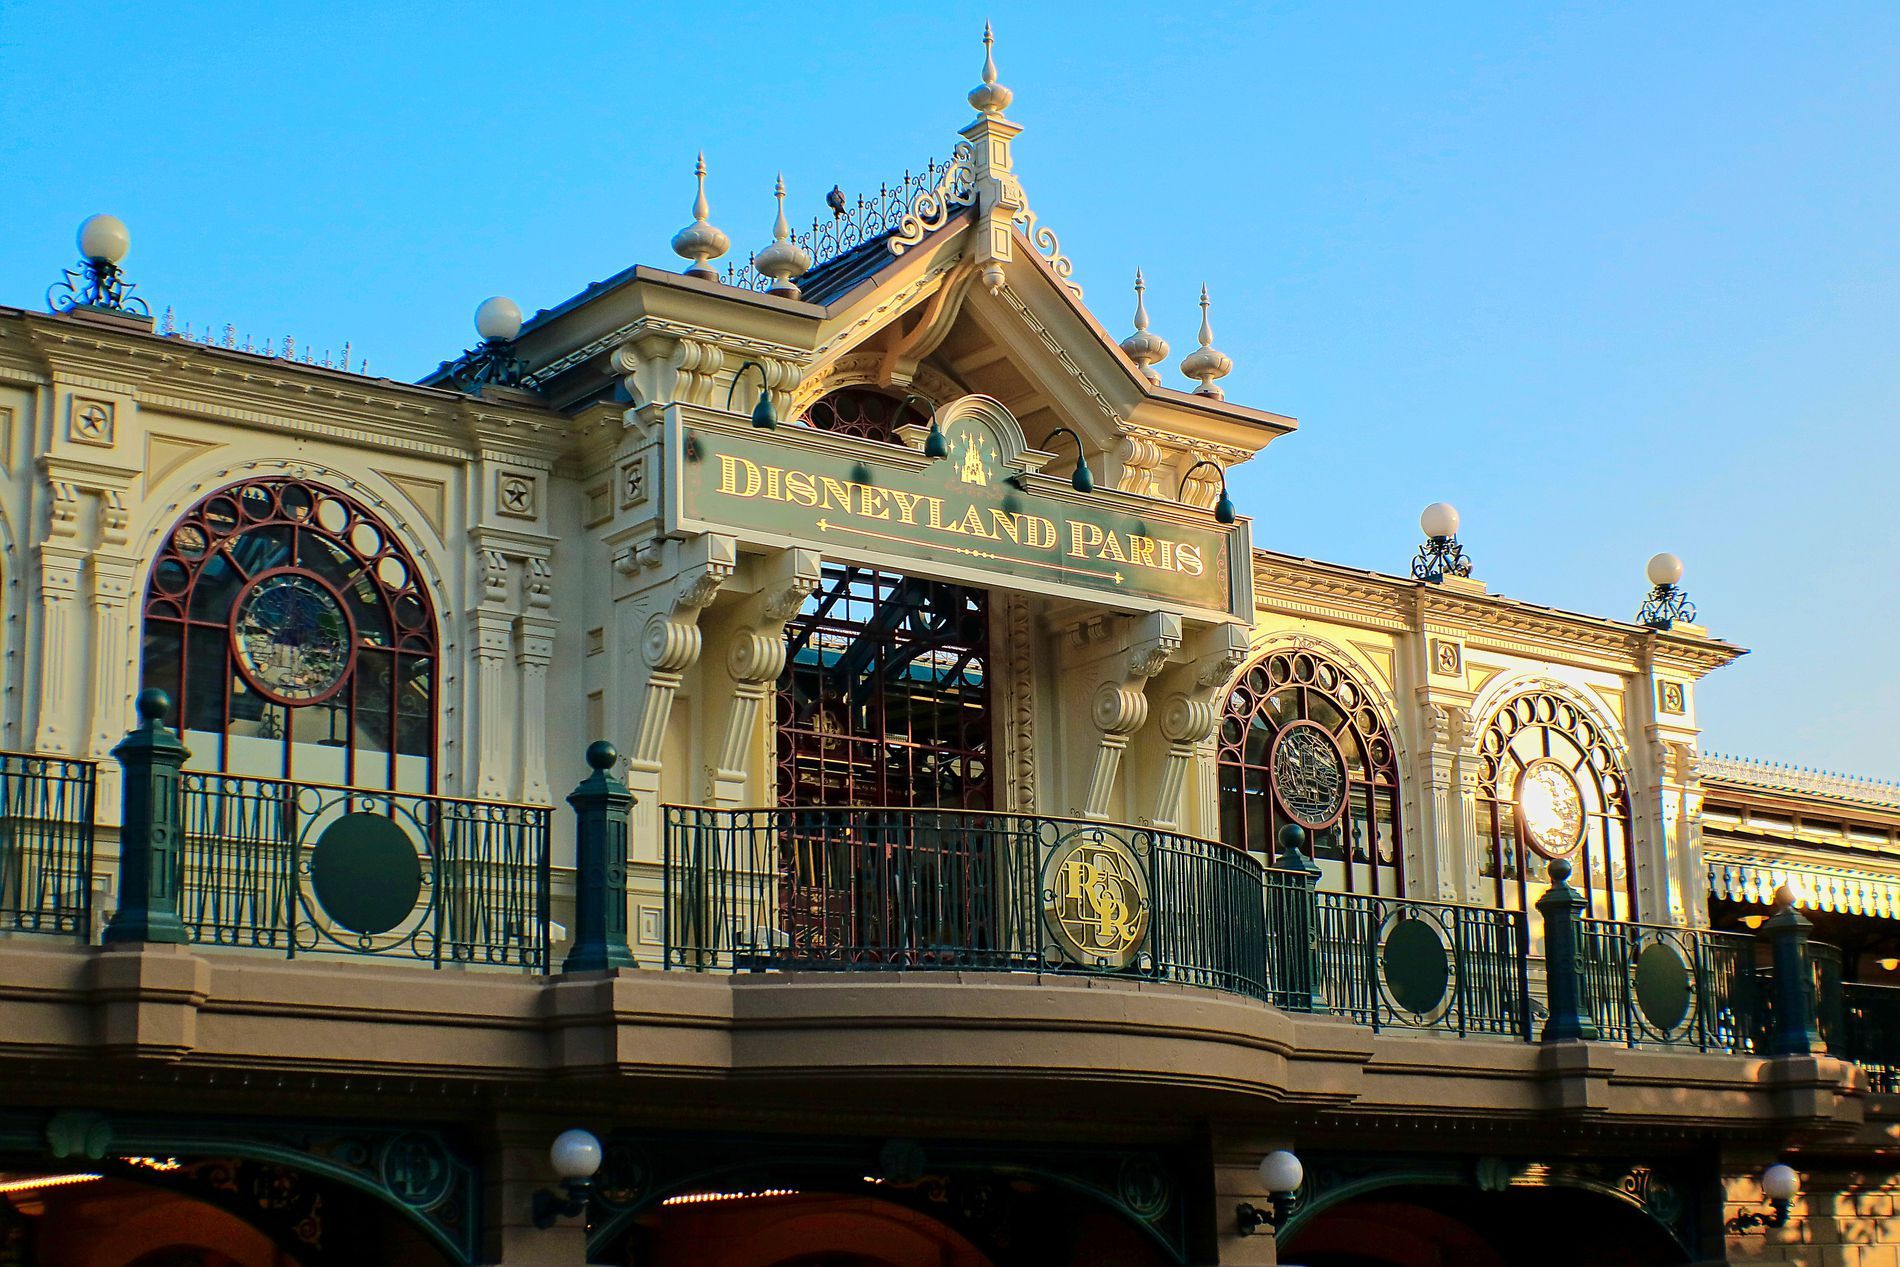
Disneyland Paris
The front facade of a luxurious building with a large sign in the middle that reads "DISNEYLAND PARIS" in bold, clear letters. The building is beautifully designed and features rich, intricate details.
Wide shot. Outdoors in daylight. The lighting is strong on the right side of the frame. The sun's reflection is visible in the glass on the right, creating a nice color contrast. The clear blue sky in the background makes the foreground element stand out and has clear dimensional details.
Labels: Arch, Architecture, Building, Monastery, Gothic Arch, City, Housing, Urban, Clock Tower, Tower, Cathedral, Church, House, Shop, Shopping Mall, Villa, Handrail, Railway, Terminal, Train, Train Station, Transportation, Vehicle, sky, sign
Camera: Canon Canon EOS 750D
Lens: 18.0 - 55.0 mm, Canon EF-S 18-55mm f/3.5-5.6 IS II
Aperture: F5.6
Exposure: 1/800 sec
ISO: 400
Focal length: 47.0 mm